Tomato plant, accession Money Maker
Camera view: vertical (180 deg); turntable rotation: 210 degrees
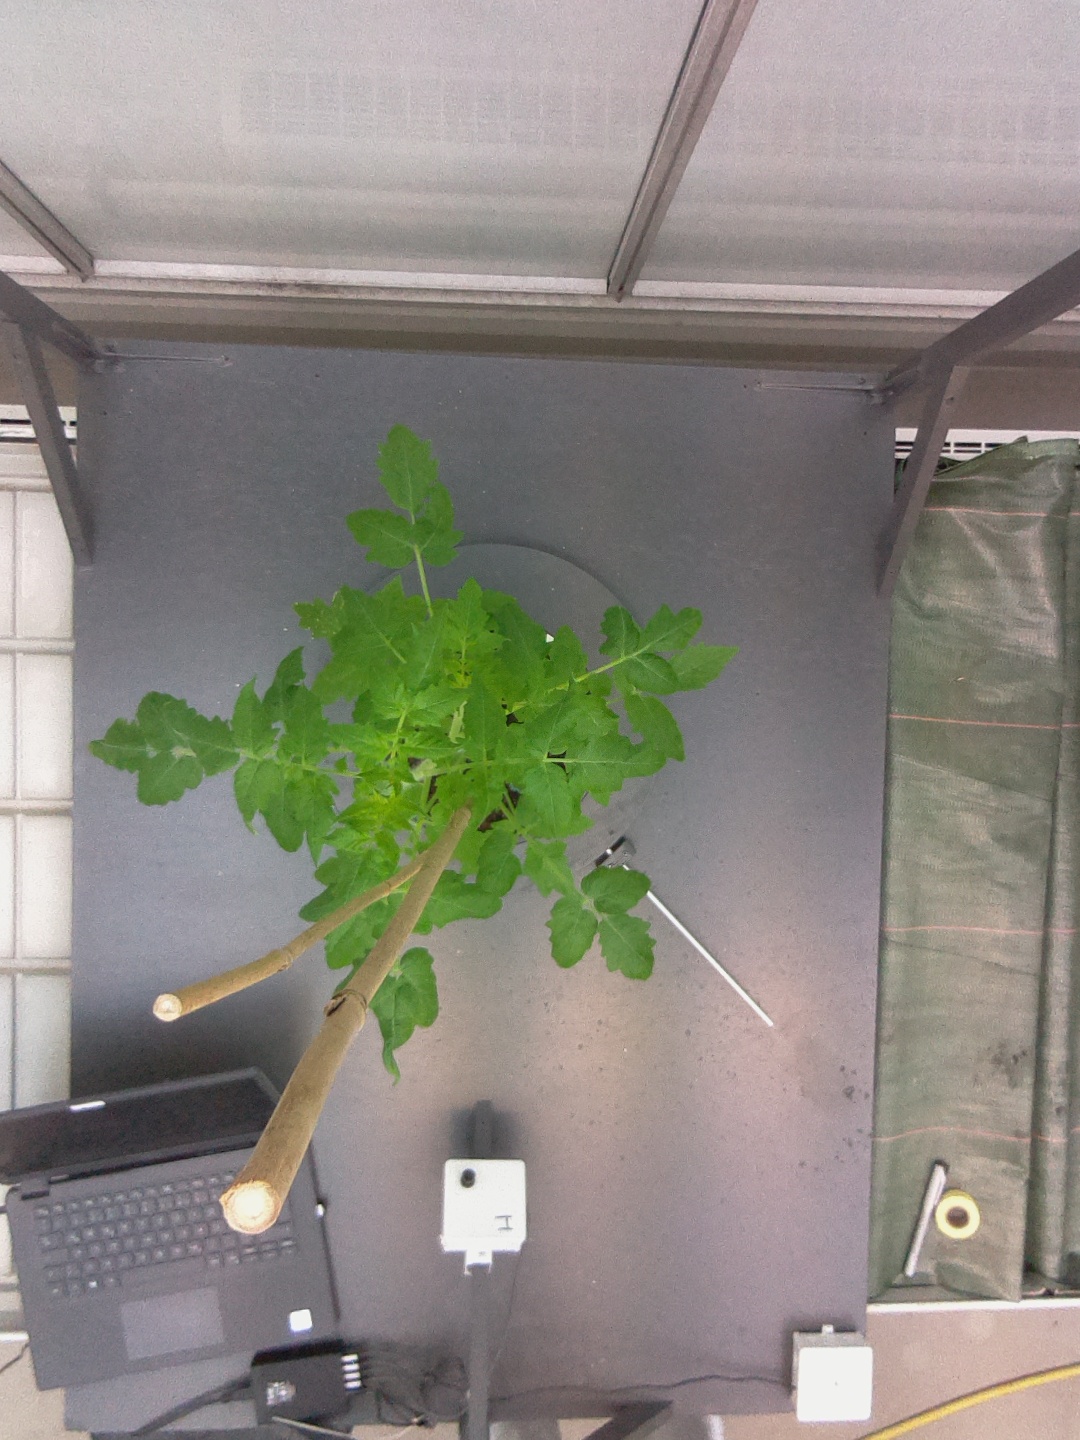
BBCH growth stage 20: First Side shoot start formed